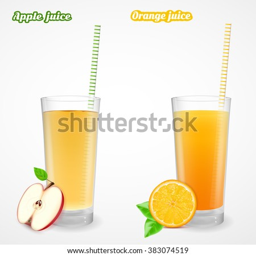
set of apple and orange juice in a glass .